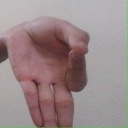
अक्षर: ज्ञ